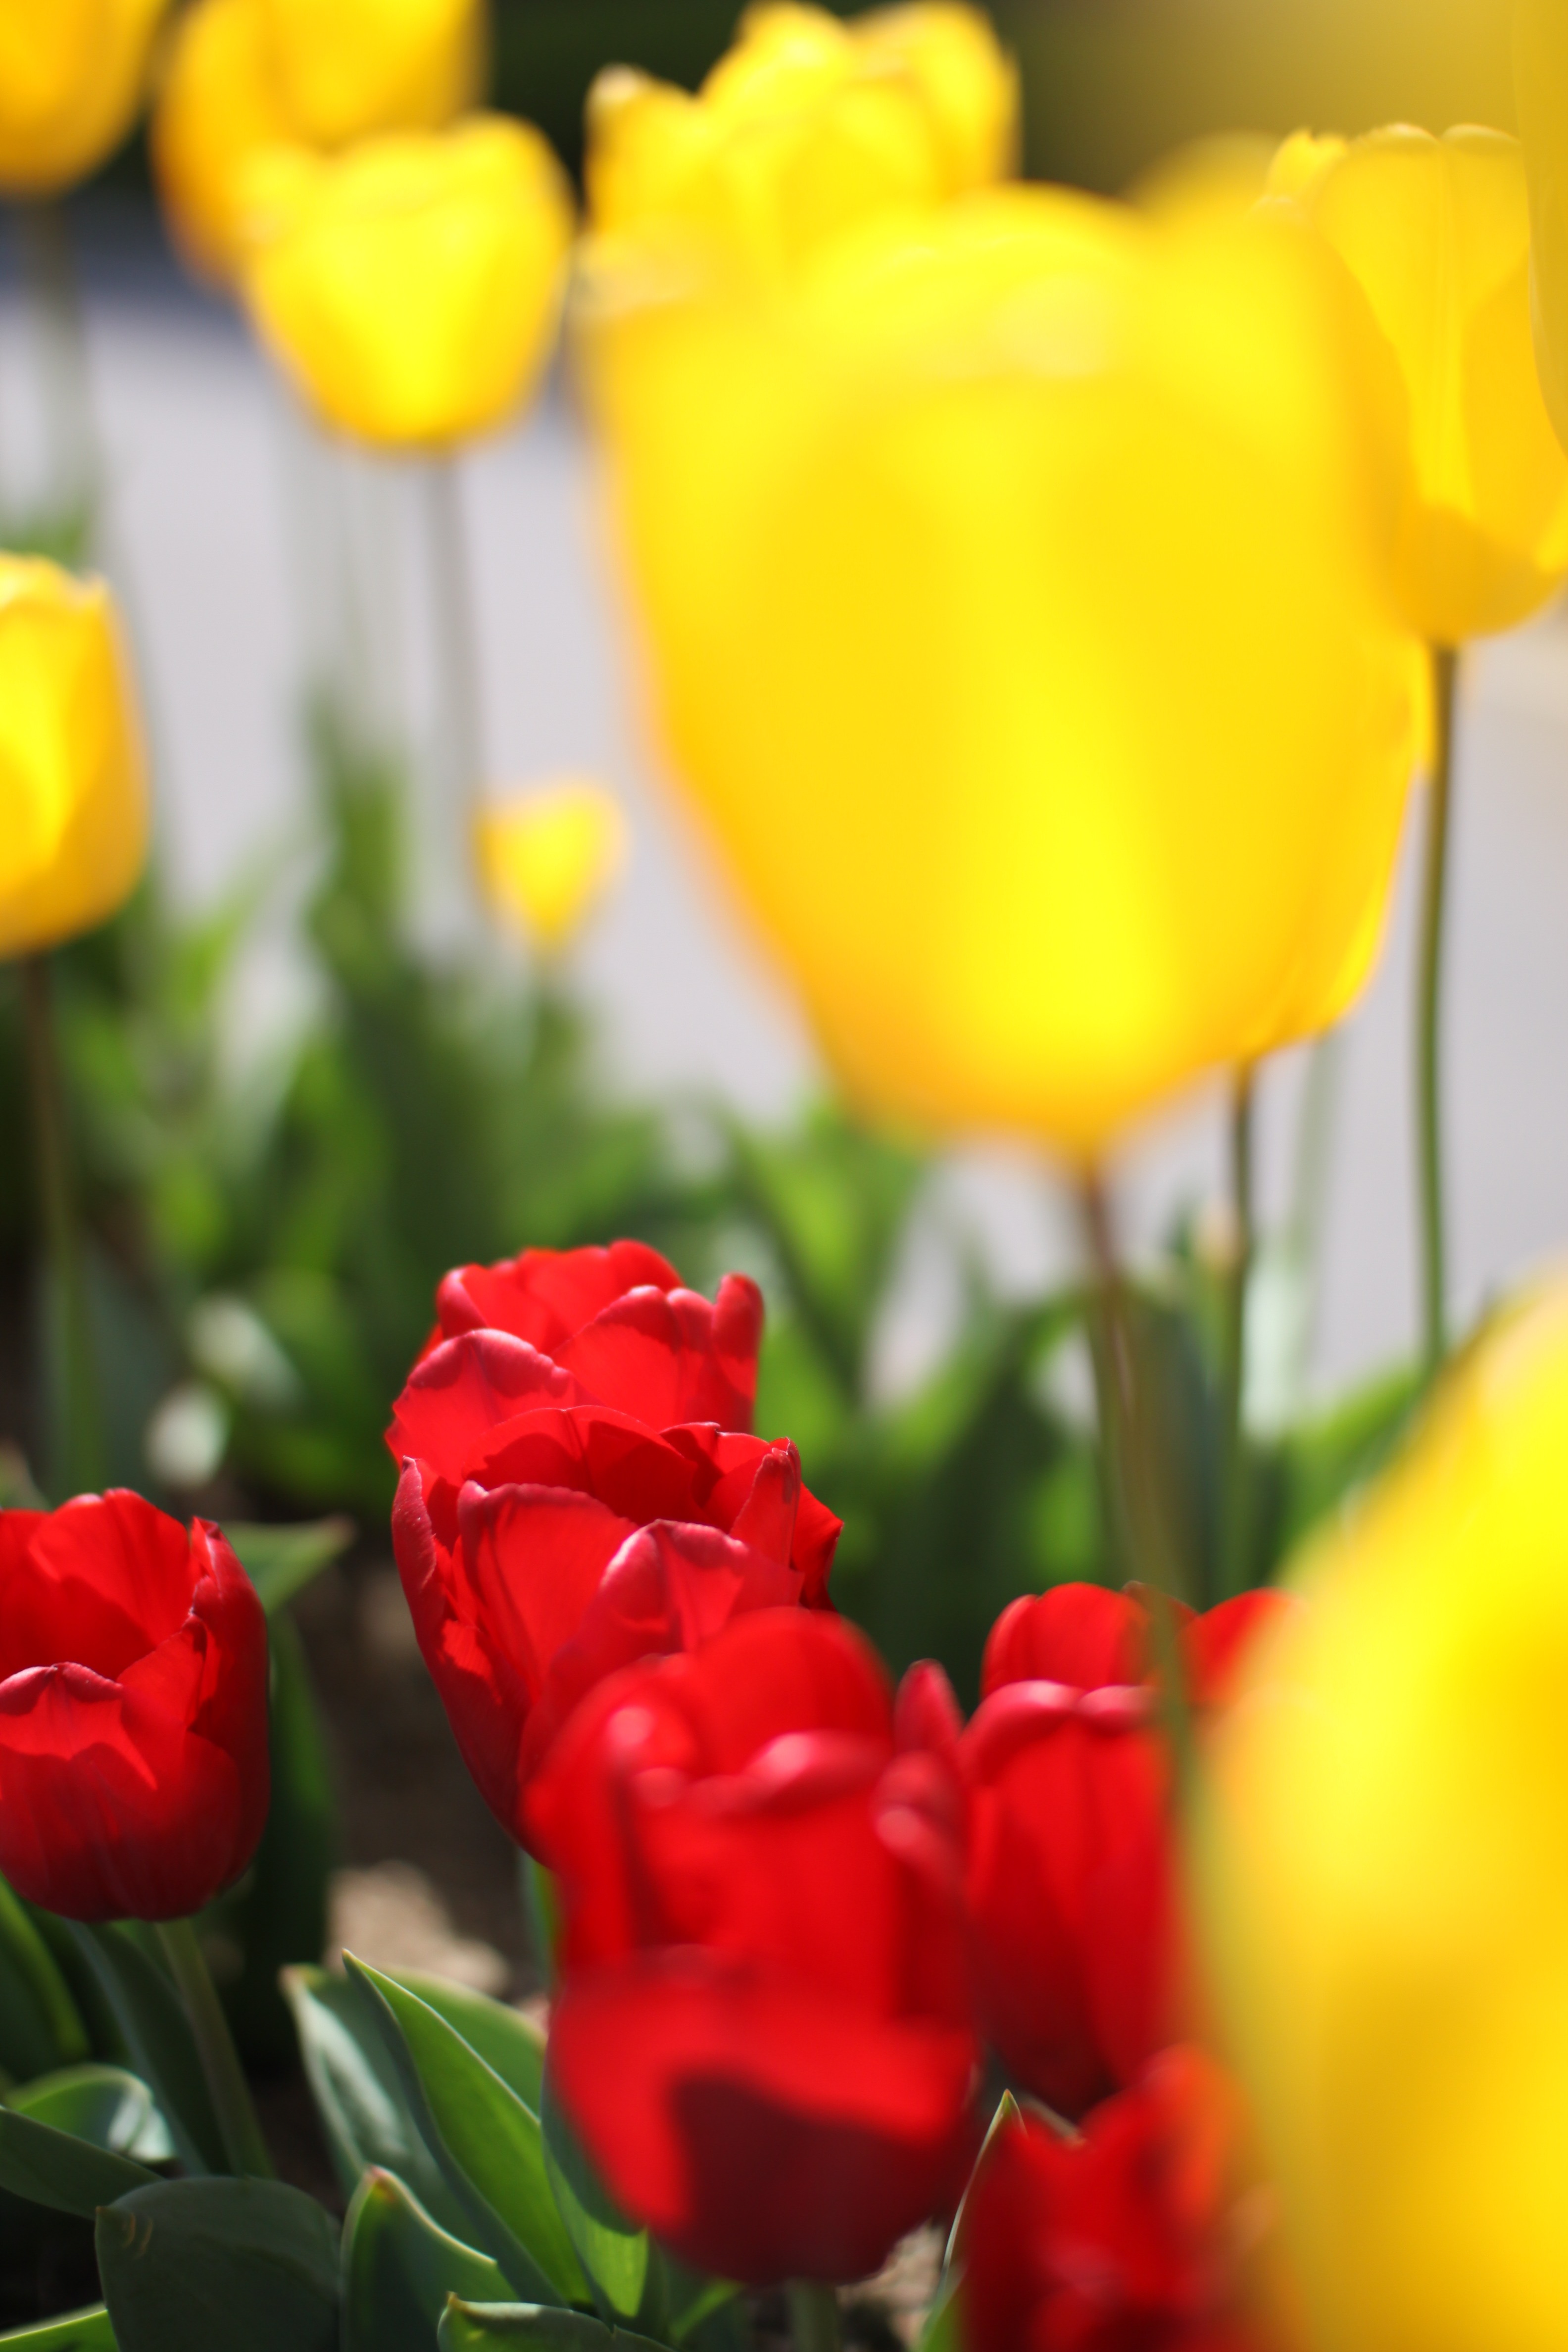
plant, flower, petal, tulip, spring, red, yellow, flowers, macro photography, flowering plant, lily family, land plant